Lugano Tigers

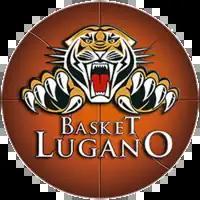
Former logo of the club.

Boncourt made its debut in the European fourth-tier FIBA Europe Cup in the 2003–04 season and consequently would appear in the next three edition as well.